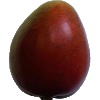
Label: red_mango